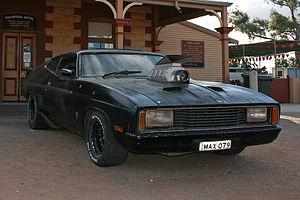
Mad Max 2 : Le Défi est un film australien de science-fiction de George Miller, sorti en 1981.
Dans la série d'animation américaine Les Simpson, les épisodes contiennent presque tous des références culturelles, principalement à des films, mais également à des œuvres picturales célèbres, des œuvres musicales, des bandes dessinées, des œuvres littéraires, d'autres séries, des évènements historiques, ou bien encore à des légendes urbaines.